Patsy Palmer

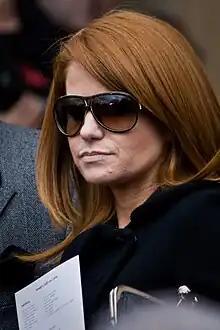
Palmer in 2009

Julie Anne Merkell ("née" Harris; born 26 May 1972), known professionally as Patsy Palmer, is a British actress and DJ. After appearing as Natasha in the children's drama series "Grange Hill" (1985–1987), she came to prominence for her portrayal of Bianca Jackson in the BBC soap opera "EastEnders" (1993–1999, 2008–2014, 2019, 2024–2025). For her portrayal of the latter, she won the British Soap Award for Best Actress in 2000, and later the award for Best Comedy Performance in 2025.